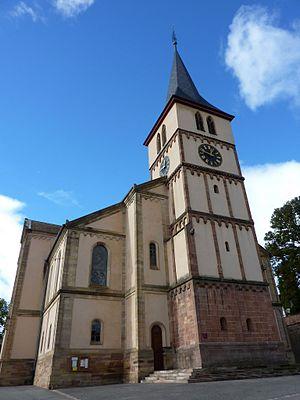
Église protestante Saint-Martin de Barr